Brass knuckles

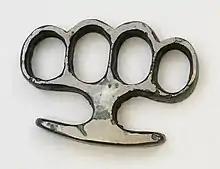
Brass knuckles carried by Abraham Lincoln's bodyguards during his train ride through Baltimore. Ford's Theatre National Historic Site, 2007

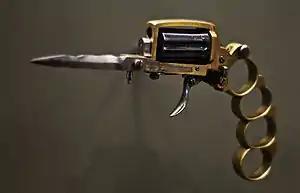
An Apache revolver, a weapon that combines brass knuckles with a firearm and a dagger – Curtius Museum, Liège, 2011

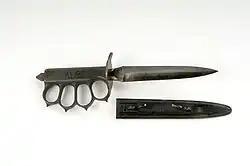
Mark I brass knuckles trench knife

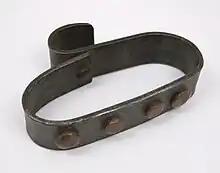
Homemade brass knuckles used in a lumber camp in Pine County, Minnesota.

During the 19th century, cast iron, brass, lead, and wood knuckles were made in the United States during the American Civil War (1861–1865). Soldiers would often buy cast iron or brass knuckles. If they could not buy them, they would carve their own from wood, or cast them at camp by melting lead bullets and using a mold in the dirt.